Arata: The Legend

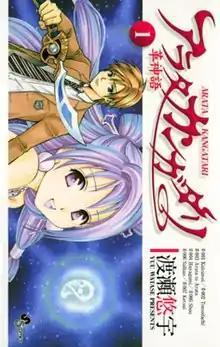
Cover of the first volume, featuring Arata Hinohara (front) and Kotoha (back)

is a Japanese manga series written and illustrated by Yuu Watase. The series follows two boys, Arata, from the mystical world of Amawakuni, and Arata Hinohara, from modern Japan, who switch places. Framed for treason, Hinohara must master a sacred Hayagami sword to save Amawakuni from rebellion while evading his past bully, Kadowaki, now wielding dark power. Meanwhile, Arata befriends Imina, the true heir to Amawakuni's throne, as they uncover a plot to conquer both worlds.